Ruan Xian

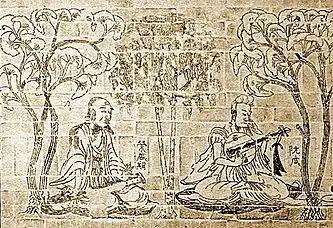
Ruan Xian (right) and Rong Qiqi, in a relief dating from the 4th century

Ruan Xian (fl. 3rd century), courtesy name Zhongrong, was a Chinese scholar who lived in the Six Dynasties period. One of the Seven Sages of the Bamboo Grove, he was a skilled player of the Chinese lute, an old version of pipa which has been called "ruan" after his name since the Tang dynasty. His achievement in music reached such high as to be described as "divine understanding" in the "Book of Jin". Ruan Xian had a Xianbei slave who gave birth to his son, Ruan Fu.